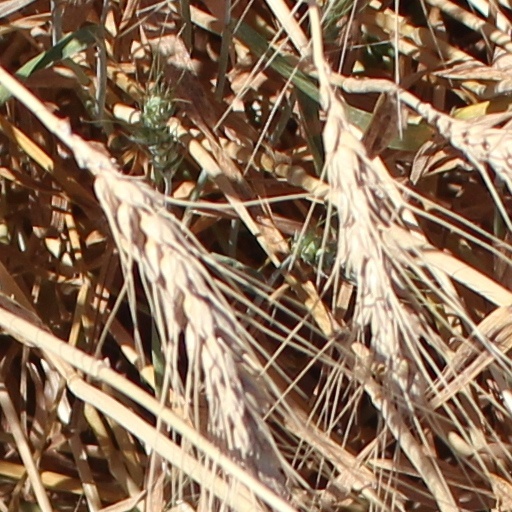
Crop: wheat